Leica L-Mount

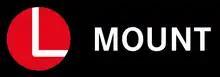
Logo of the L-mount alliance

The Leica L-Mount is a bayonet mount developed by Leica Camera AG for interchangeable-lens autofocus digital cameras.